List of bays of the Outer Hebrides

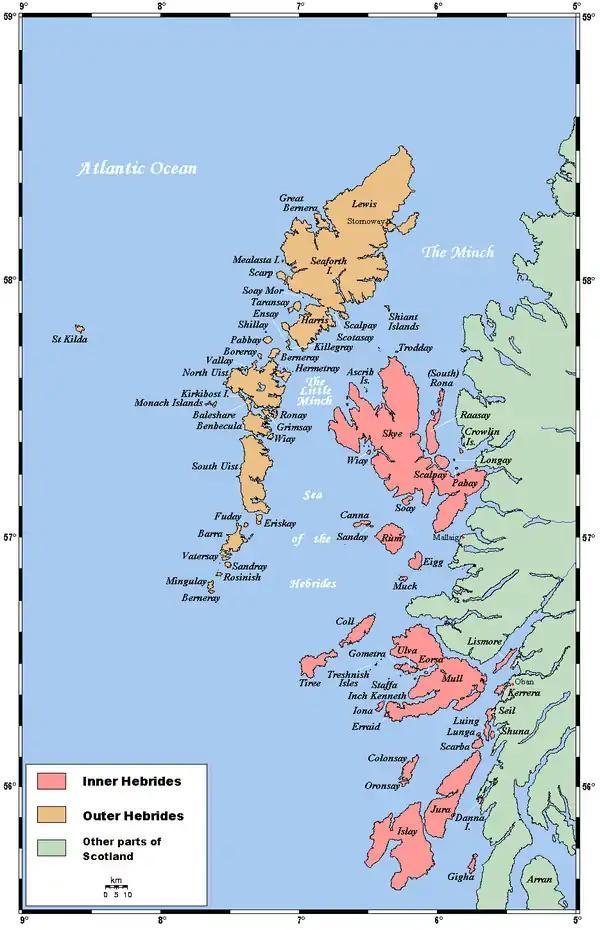
A map of the Inner and Outer Hebrides in Scotland. The Outer Hebrides are shown in Brown

The inshore island of Eilean Chaluim Chille in the Loch Erisort sea loch, has no bays.